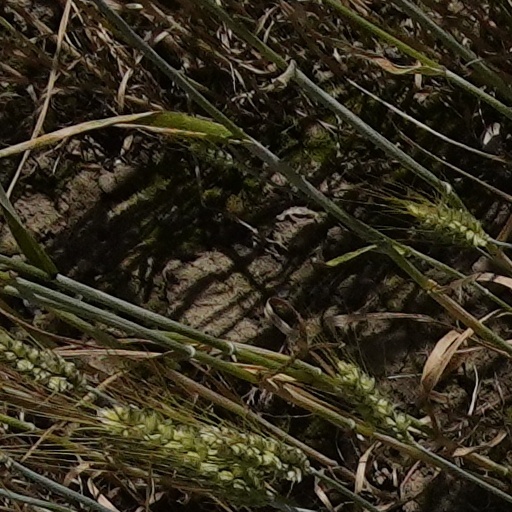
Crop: wheat